Ashland Daily Tidings

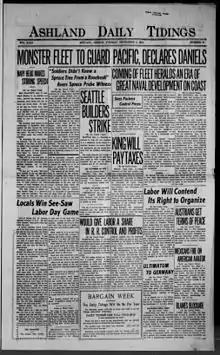
Front page of the newspaper on September 2, 1919

On September 4, 2013, News Corp announced that it would sell Local Media Group to Newcastle Investment Corp., an affiliate of Fortress Investment Group, for $87 million. The newspapers were to be operated by GateHouse Media, a newspaper group owned by Fortress. News Corp CEO and former "Wall Street Journal" editor Robert James Thomson indicated that the newspapers were "not strategically consistent with the emerging portfolio" of the company. GateHouse in turn filed prepackaged Chapter 11 bankruptcy on September 27, 2013, to restructure its debt obligations in order to accommodate the acquisition.